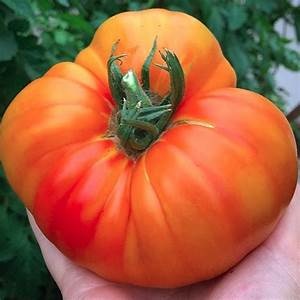
Label: tomato